Helios

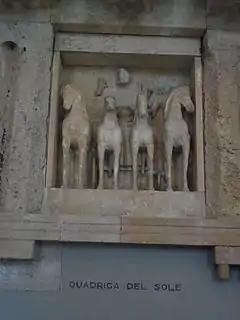
"Quadriga of the Sun", sixth century BC, Temple C, Selinunte.

During Odysseus' journey to get back home, he arrives at the island of Circe, who warns him not to touch Helios' sacred cows once he reaches Thrinacia, or the god would keep them from returning home. Though Odysseus warns his men, when supplies run short they kill and eat some of the cattle. The guardians of the island, Helios' daughters Phaethusa and Lampetia, tell their father about this. Helios then appeals to Zeus telling him to dispose of Odysseus' men, rejecting the crewmen's compensation of a new temple in Ithaca. Zeus destroys the ship with his lightning bolt, killing all the men except for Odysseus.